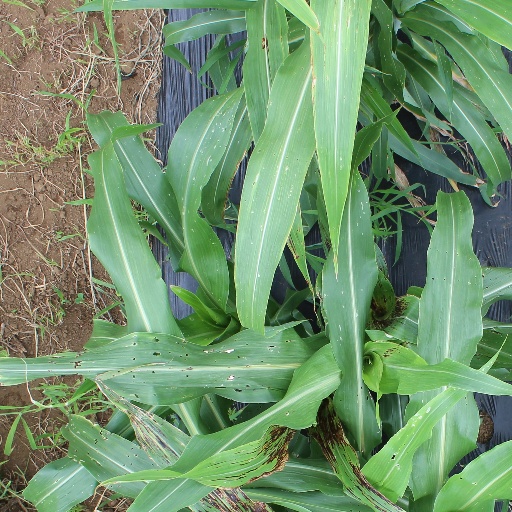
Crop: sorghum